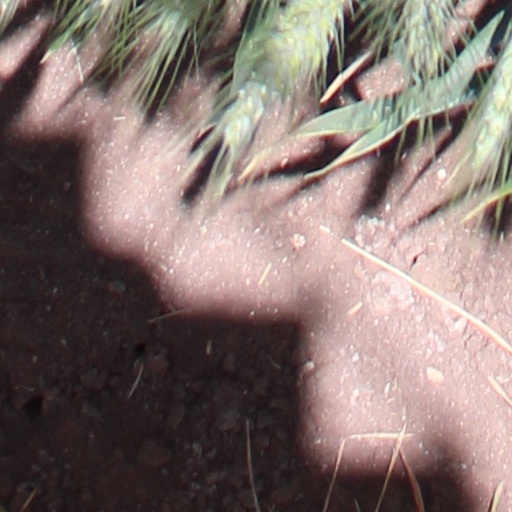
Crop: wheat